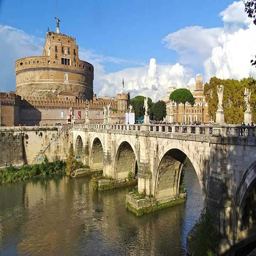
view from the other bank